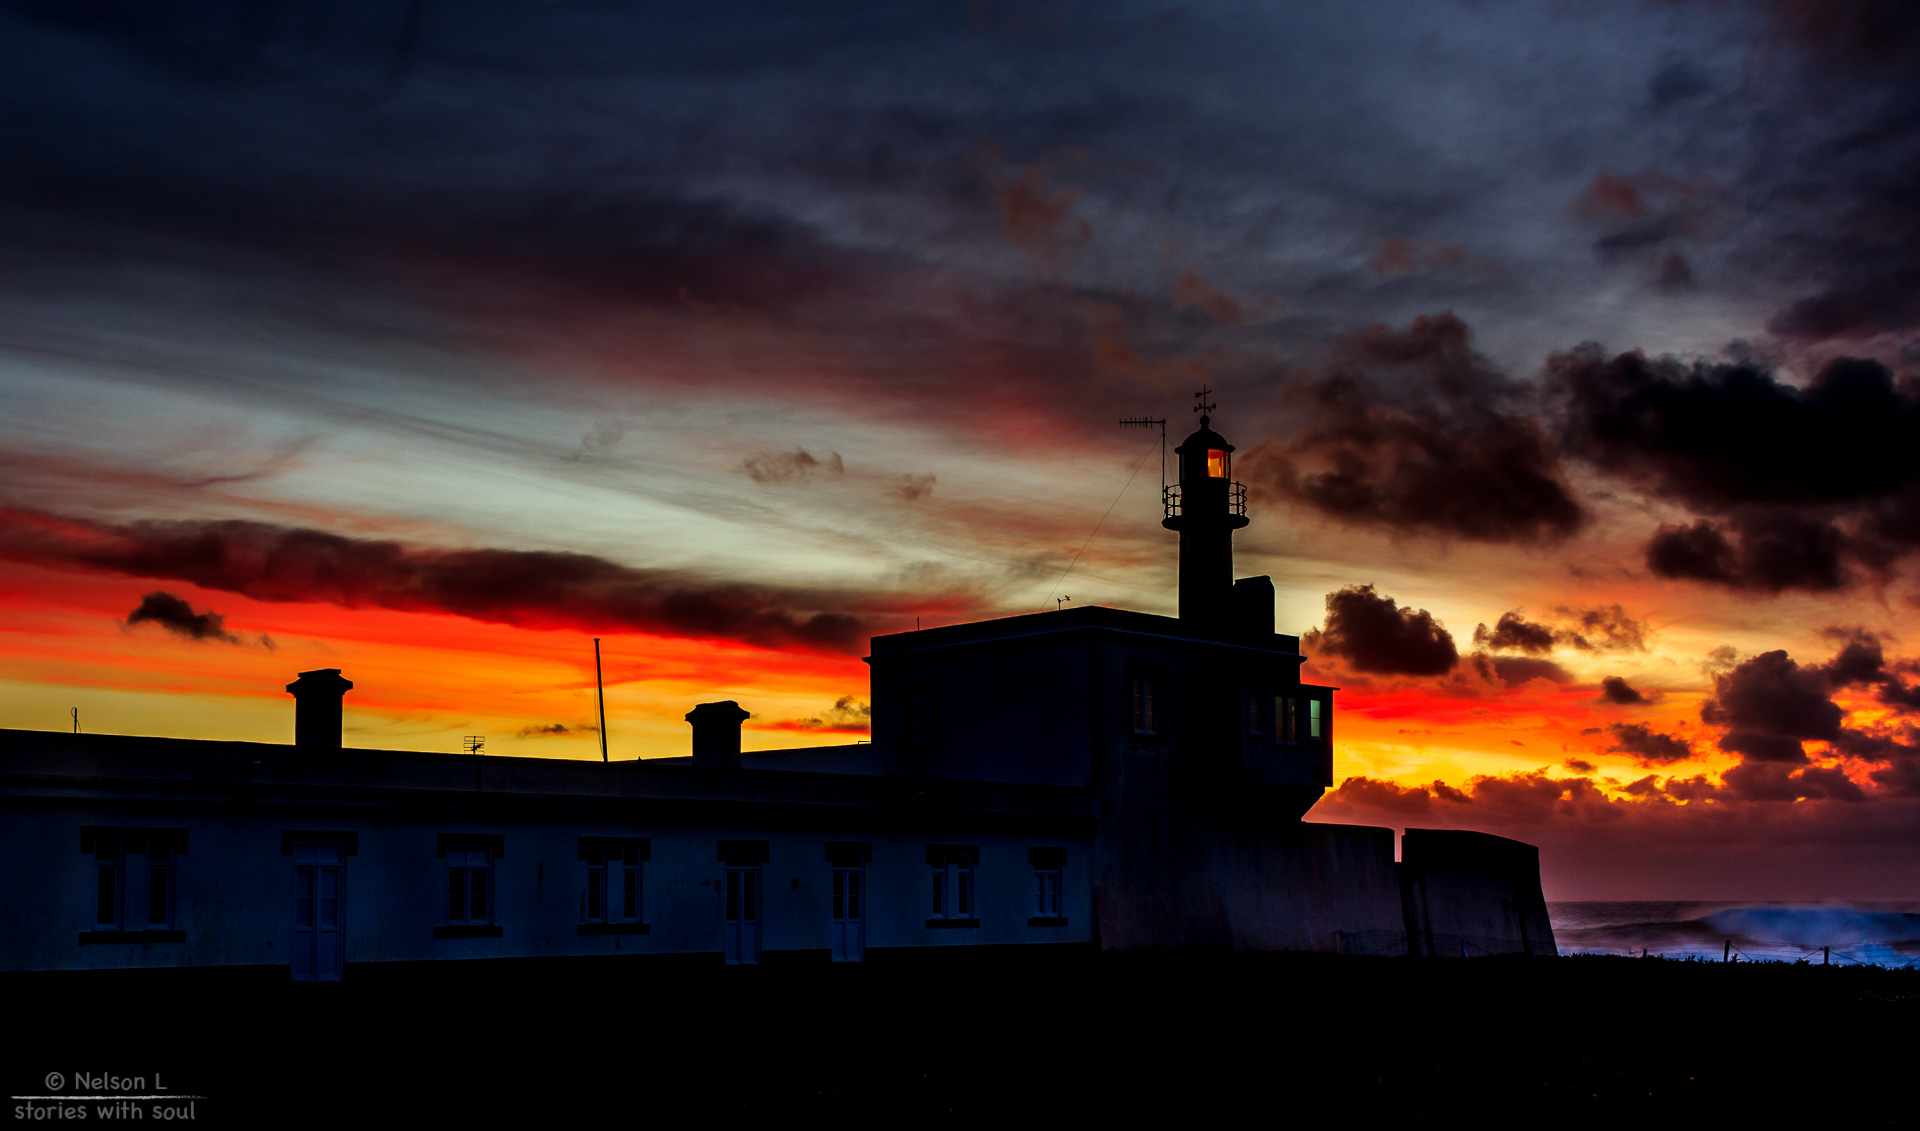
landscape, creative, mountain, light, cloud, lighthouse, sky, sunrise, sunset, night, camera, photography, sweet, morning, wind, building, dawn, atmosphere, cityscape, explore, dusk, walk, evening, reflection, tower, lens, canon, darkness, flickr, 2014, stones, best, solitary, moments, torre, portugal, fotografie, pordosol, 600d, pedra, nelson, snap, interesting, most, cascais, moment, decisive, souls, lourenco, imponent, caboraso, cape, ferias, afterglow, farol